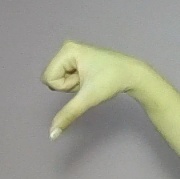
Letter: waw